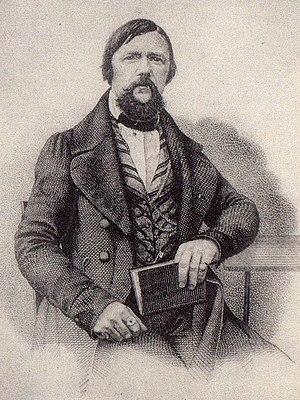
Le Canard de Vaucanson, également appelé le Canard digérant, digérateur ou défécateur, est un canard automate, créé par Jacques de Vaucanson vers 1734 et présenté au public en 1739, célèbre tant pour le naturel, la complexité et la diversité de ses mouvements que pour la manière réaliste dont il simule la digestion et la défécation. Cet automate impressionne vivement le public, assoit la renommée de Vaucanson et devient un symbole du rationalisme scientifique des Lumières. Il connaît une longue exploitation, jusqu'à la fin du XIXᵉ siècle, les circonstances de sa disparition restant incertaines. Sa digestion par dissolution des aliments est généralement considérée comme étant le produit d'expédients plutôt que d'une réelle simulation du processus physiologique.